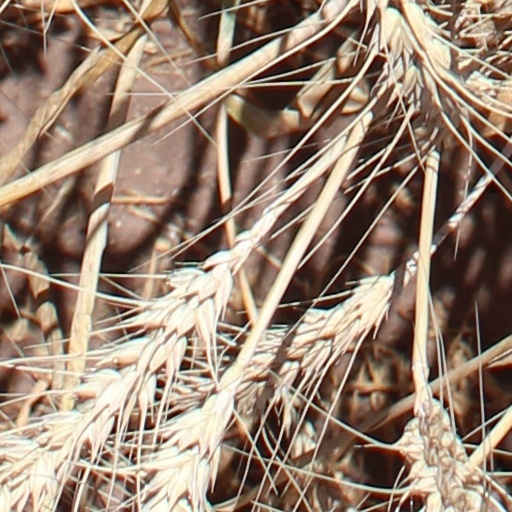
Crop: wheat